Wilhelm Grabow

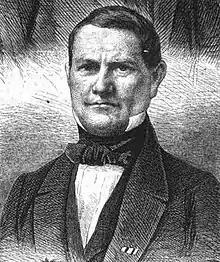
Carl Friedrich Wilhelm Grabow

Carl Friedrich Wilhelm Grabow (15 April 1802 – 15 April 1874) was a Prussian civil servant, judge, and politician.